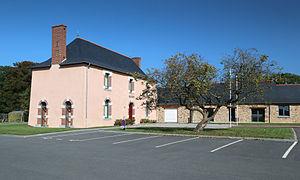
Mairie de Saulnières
Saulnières est une commune française. Elle se situe dans le département d'Ille-et-Vilaine, en région Bretagne.